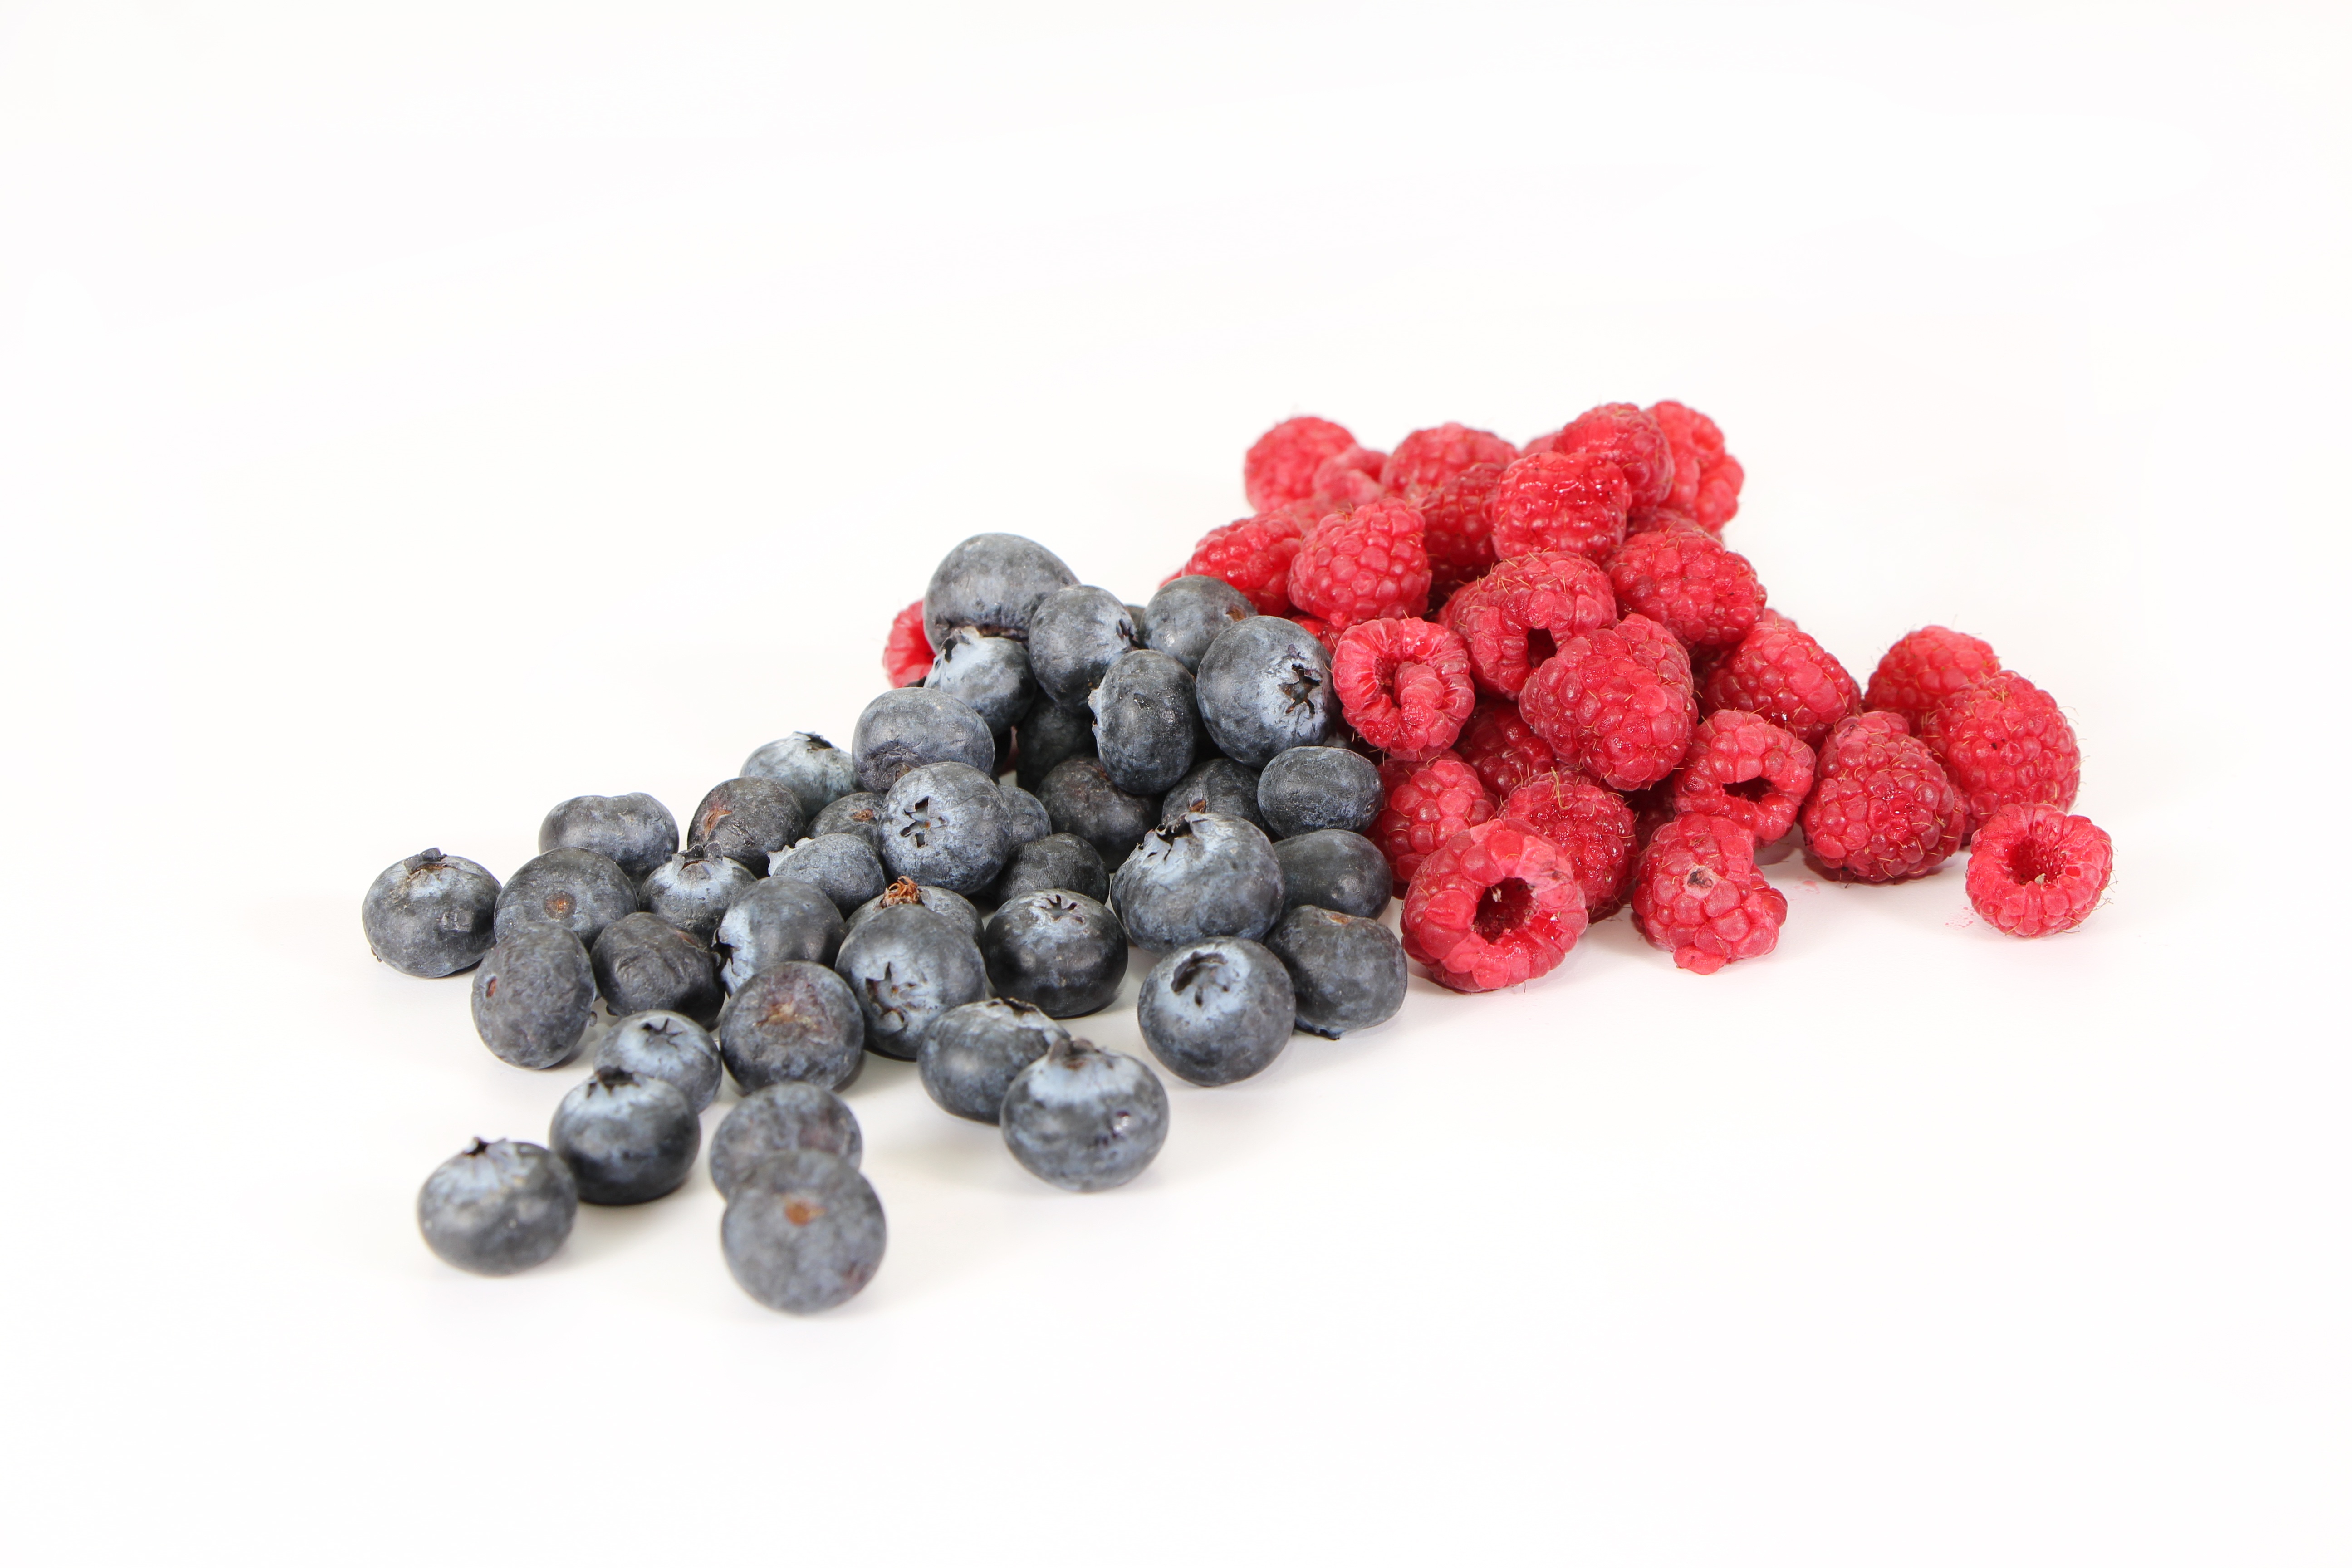
plant, fruit, berry, petal, food, produce, frutti di bosco, orn mikbe ferries